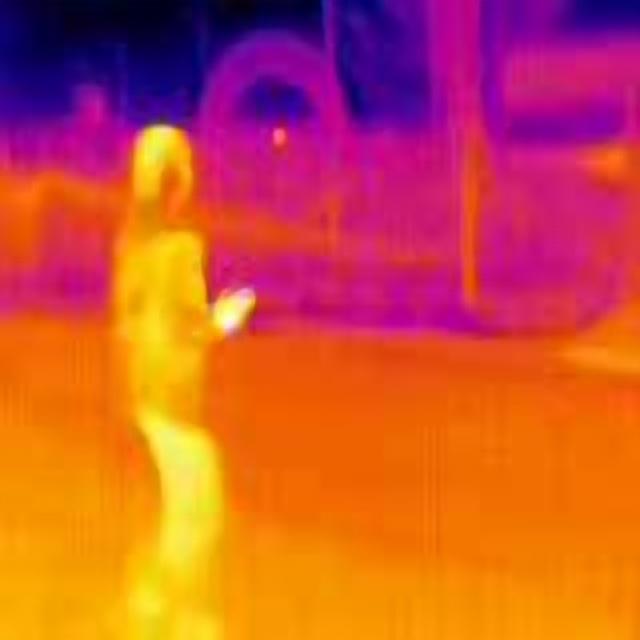
Detected objects:
label: person